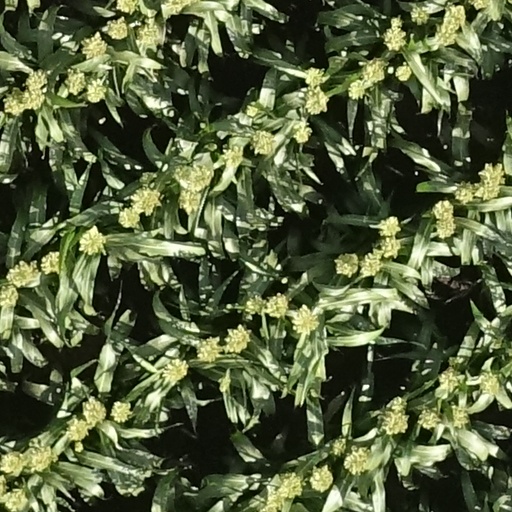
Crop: sorghum